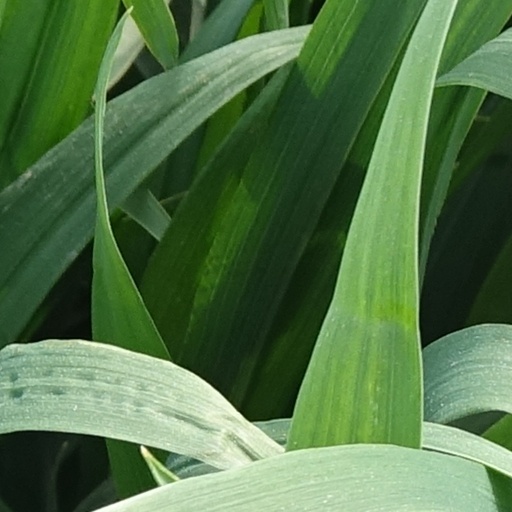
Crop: wheat